John Parker Boyd

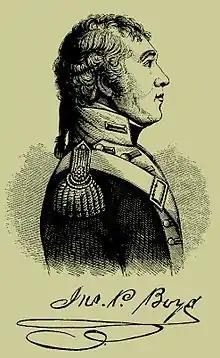
John Parker Boyd, American Brigadier General in the War of 1812

John Parker Boyd (December 21, 1764 – October 4, 1830) was an officer in the United States Army at various periods from 1786 to the end of the War of 1812. He attained the rank of brigadier general and commanded during the American defeat at the Battle of Crysler's Farm.